Super Twins

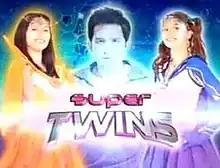
Title card

Super Twins is a 2007 Philippine television drama fantasy series broadcast by GMA Network. Directed by Dominic Zapata, it stars Jennylyn Mercado, Nadine Samonte, Ella Cruz and Nicole Dulalia all in the title roles. It premiered on February 12, 2007, on the network's Telebabad line up. The series concluded on June 1, 2007, with a total of 78 episodes.